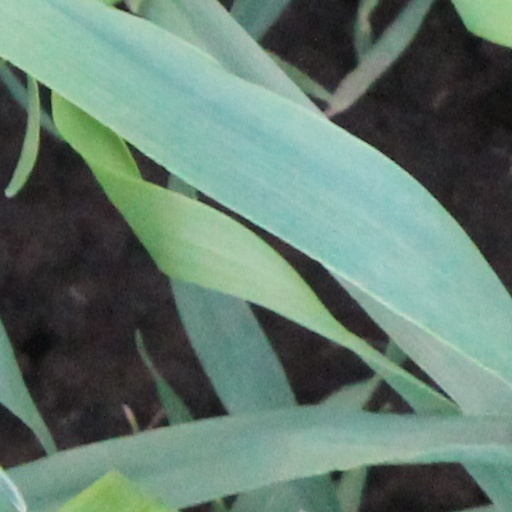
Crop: wheat